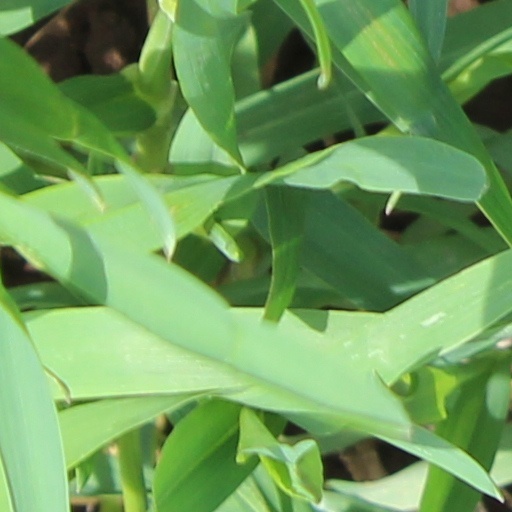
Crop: wheat